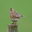
Label: bird